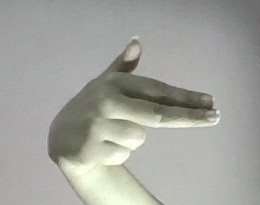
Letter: ghain